Ayyappancoil

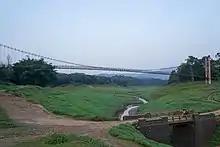
Road bridge usable only for 6 months in the year (ca. May '22)

Ayyappancoil panchayath was formed in 1977 and it spreads over an area of about 42.68 km. It is divided into 13 wards for administrative convenience. It is surrounded by Kanchiyar panchayath in north, Kumily in east, Upputhara in west and Elappara in south.